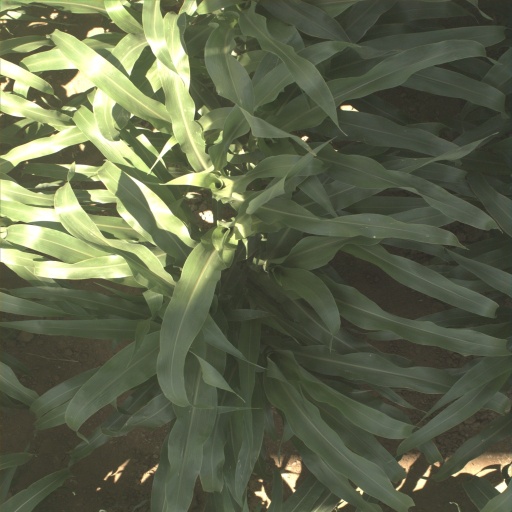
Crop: sorghum